Iris haynei

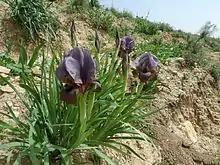

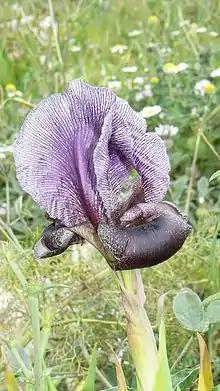

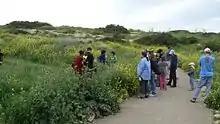
Tourists coming to Mount Gilboa to see the iris

Before the creation of the Mount Gilboa Nature Reserve, the iris was threatened by deforestation, in 1950, the Jewish National Fund (JNF) led by Yosef Weitz, built a village near the Arab towns (on the Mount) to provide a new site for Jewish emigrants from Yemen. Afterwards, 47,000 saplings were planted on the hillsides. But most of these plants died due to drought in 1951 and excessive rain in 1952. Weitz carried on planting trees, by 1960, he had planted 355,000 trees on 170 dunams with on a 2% not surviving. Although Azariah Alon (co-founder of the SPNI), who lived nearby called the foresters "barbarians". They destroyed native vegetation with fire and planted pines and eucalyptus. Alon then confronted Sharon Weitz (Yosef's son and head of the northern region Forestry Department). Azariah used his radio show to put forward his arguments. Yosef agreed to a change in the tree plans, and left the upper region of Barkan Mount, unplanted. Also many of the other pine trees died due to being planted too dense. Parts of the mount, could not be re-forested due to high amounts of kaolinite clay, which stopped tree growth.